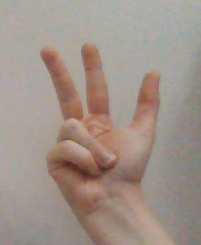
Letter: al